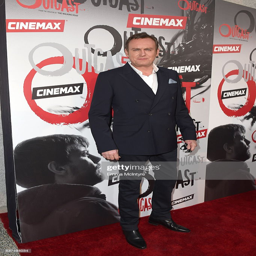
actor arrives at the premiere .